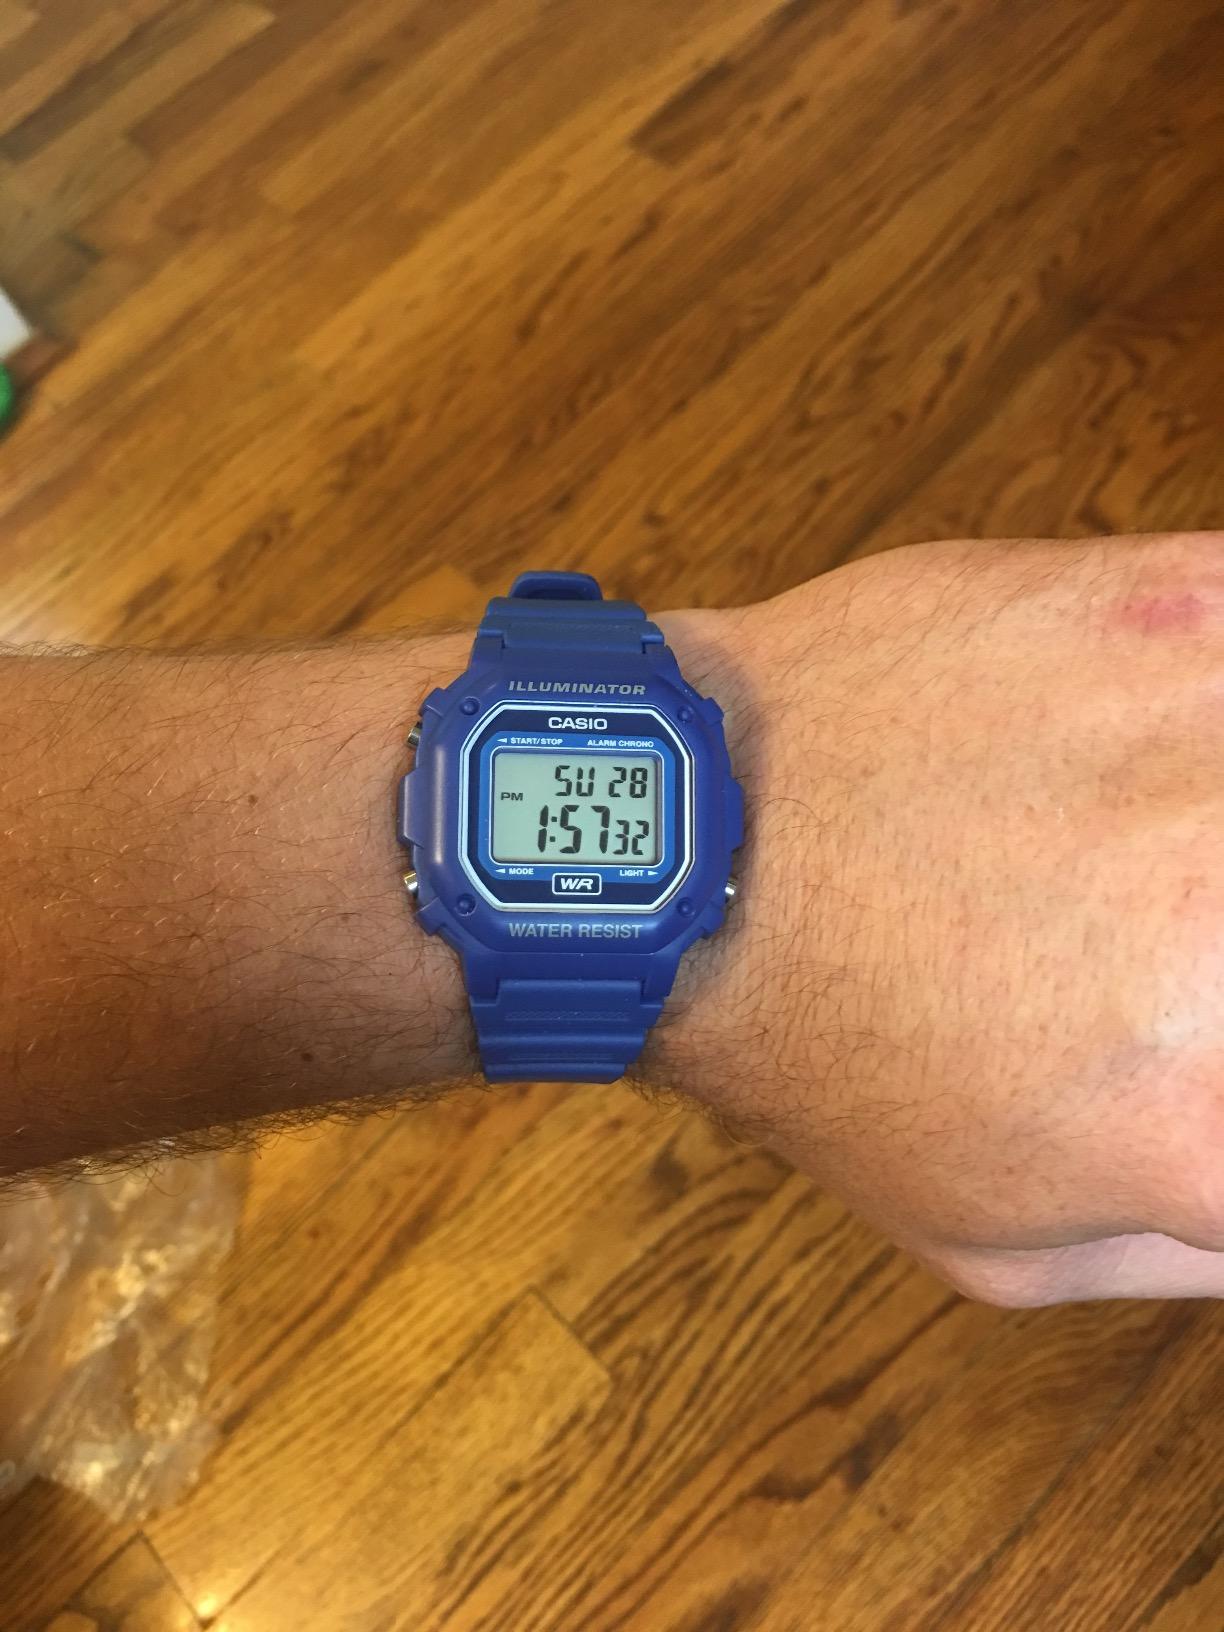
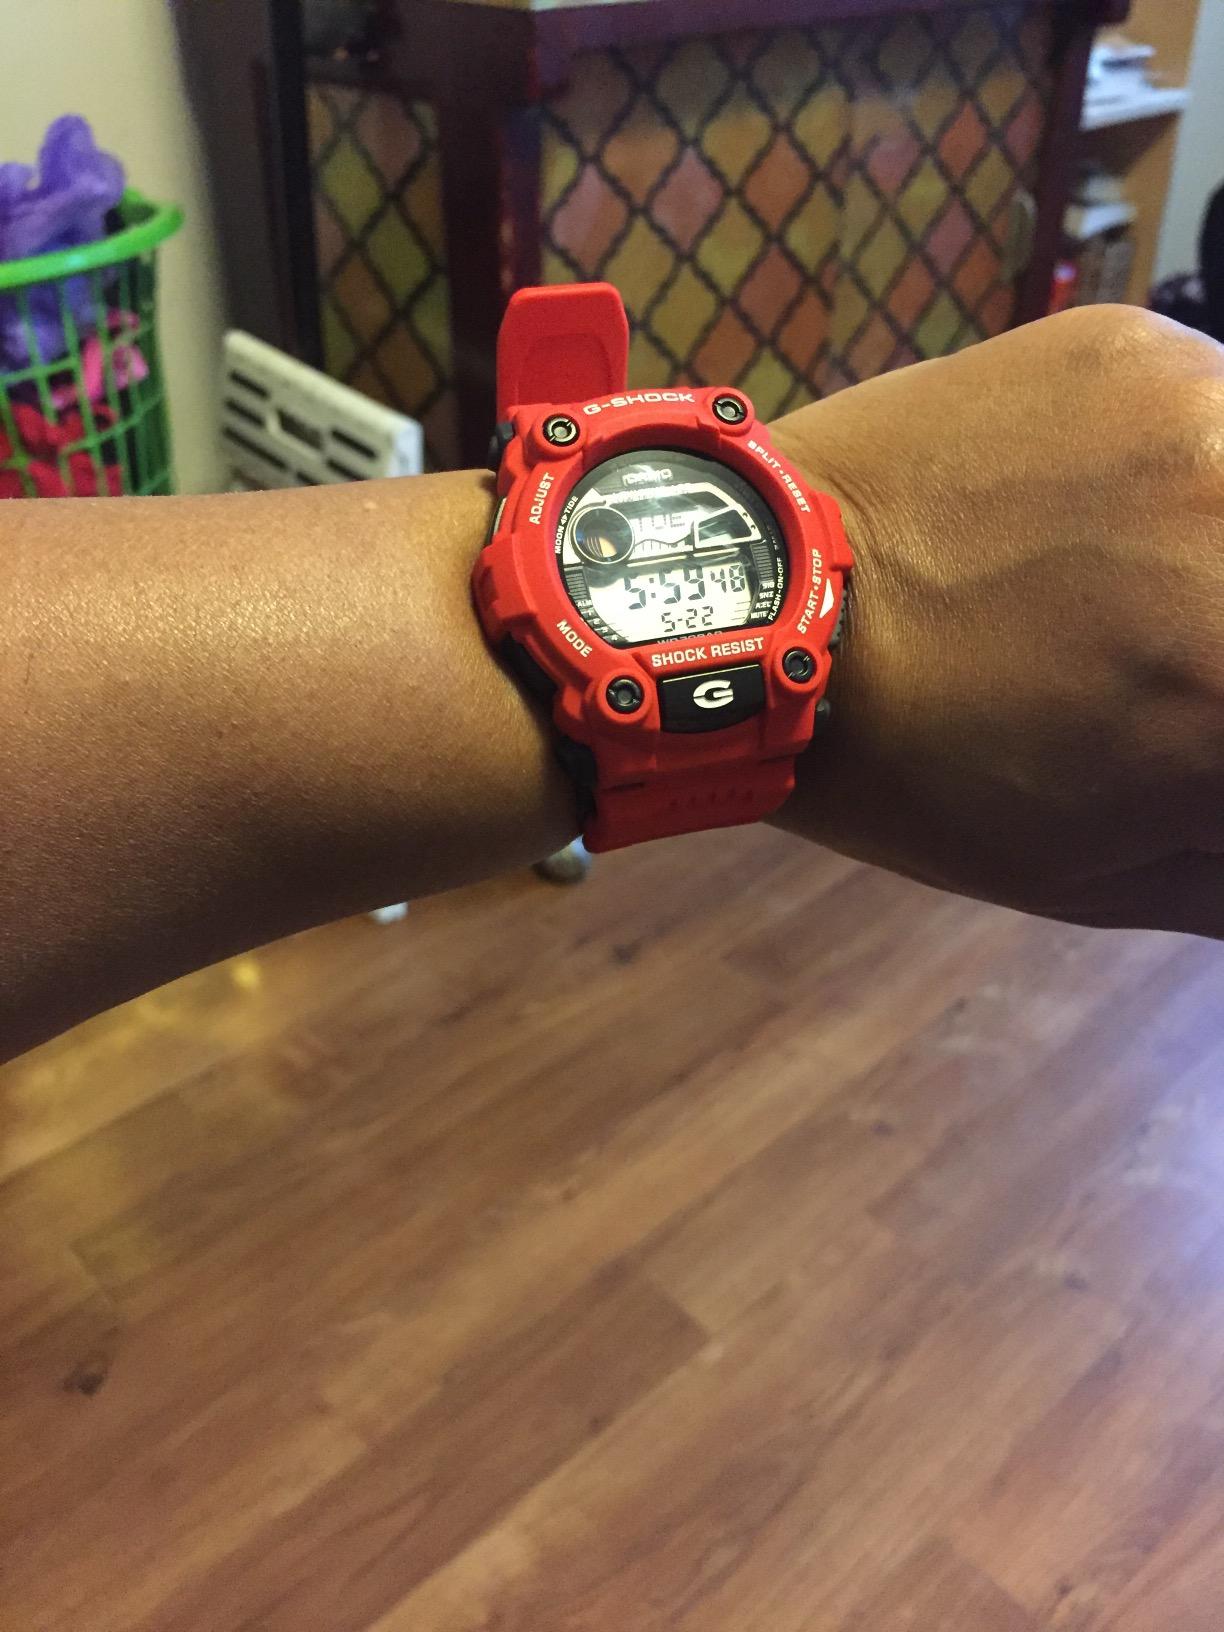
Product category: accessories_watch
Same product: no